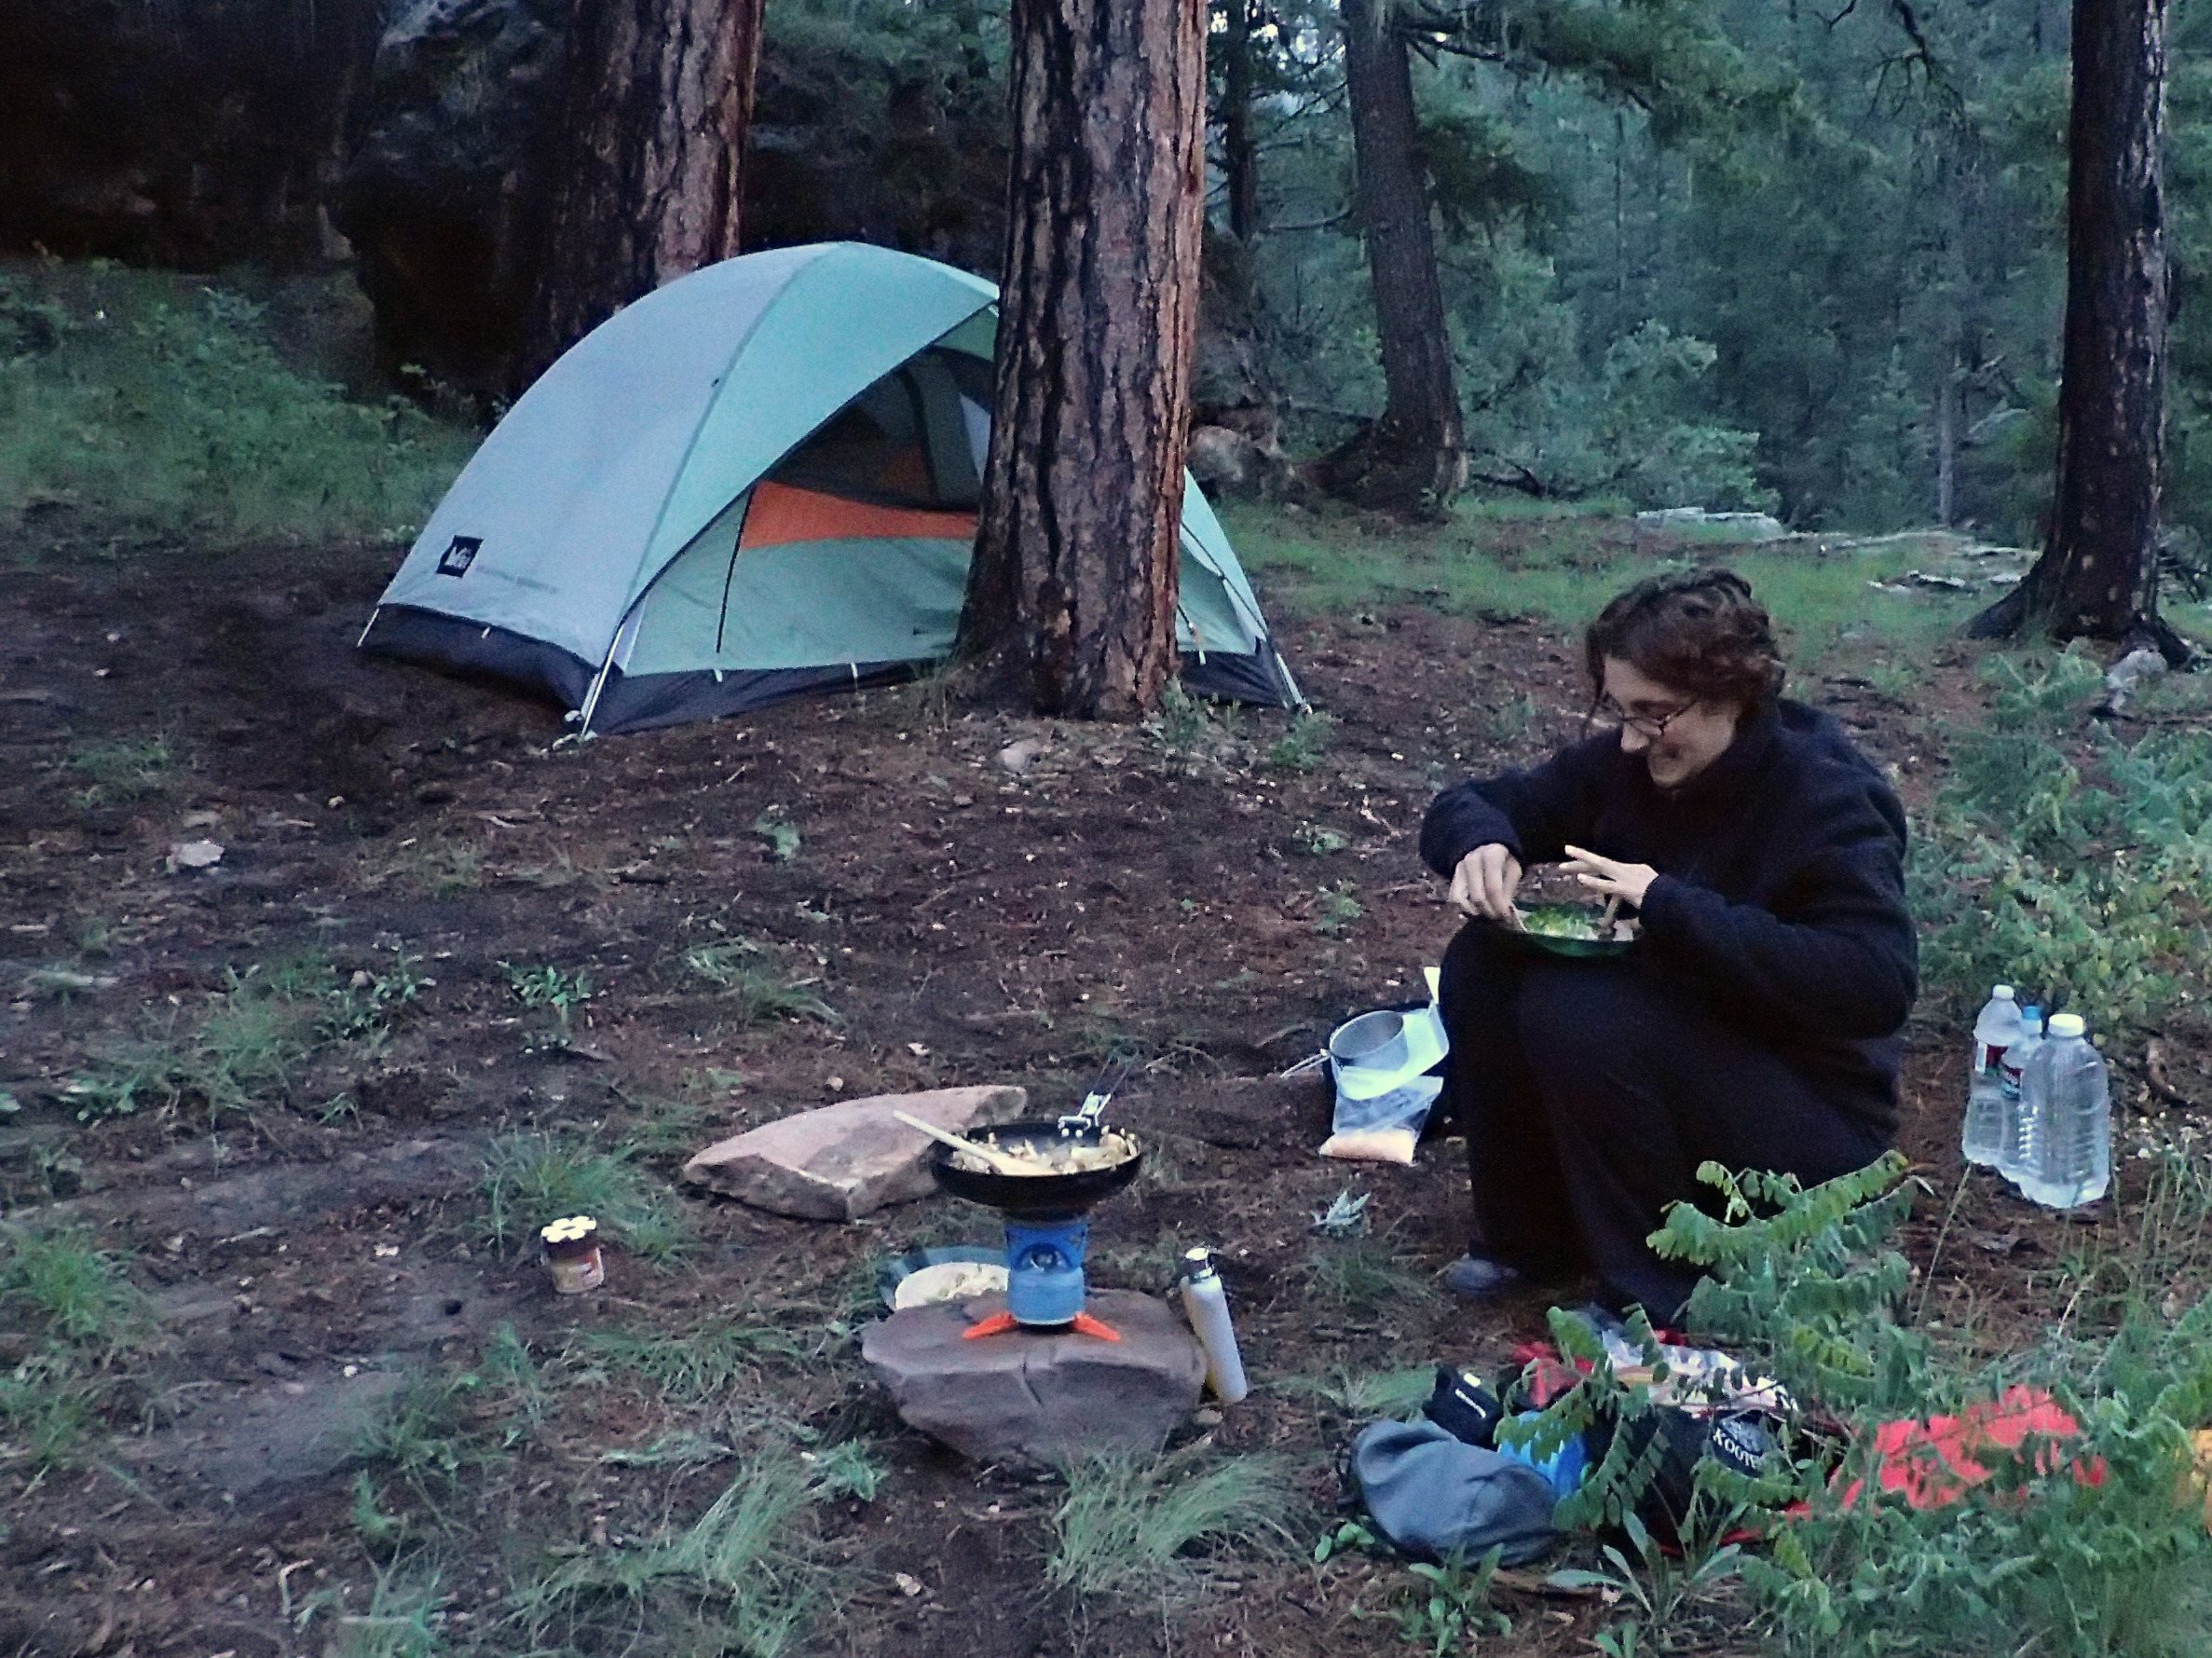
forest, wilderness, jungle, kayak, geological phenomenon